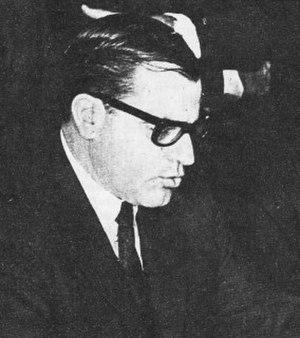
Juan María Bordaberry, est un homme d'État uruguayen, le président de l'Uruguay, en fonction entre le 1ᵉʳ mars 1972 et le 27 juin 1973. Après le coup d'État du 27 juin, il demeure chef d'État, devenant le premier dictateur du pays jusqu'au 12 juin 1976, date à laquelle l'armée le remplace par Alberto Demicheli. Affilié au Parti Colorado aux tendances libérales, il fut condamné pour crimes contre l'humanité et « attentat contre la Constitution », en raison du coup d'État, en février 2010.